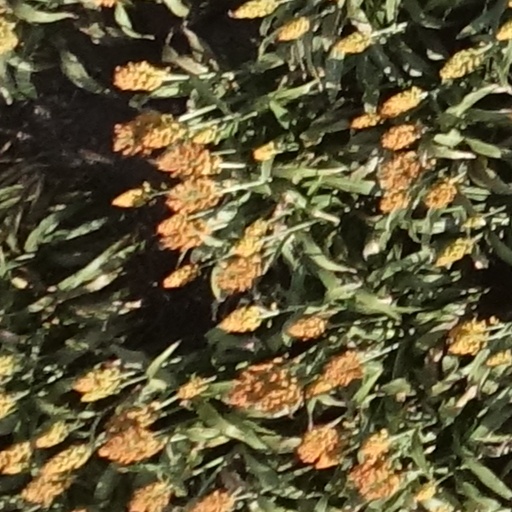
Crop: sorghum